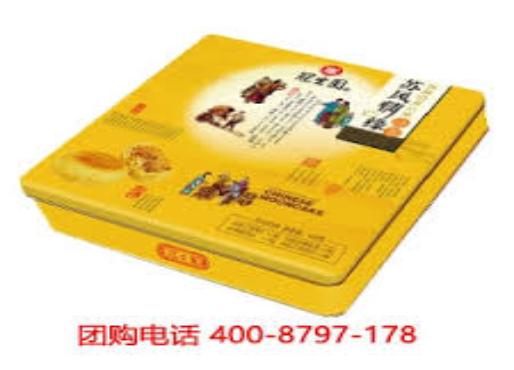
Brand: GuanShengYuan
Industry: Food